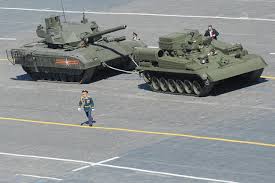
Label: Tank